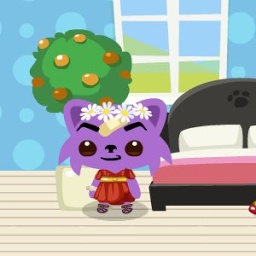
small orange tree in the bedroom